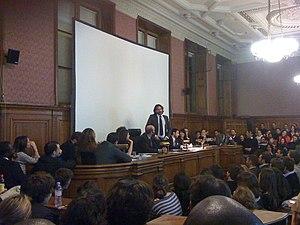
Frédéric Beigbeder répondant à son portrait «
La Conférence Berryer est un événement public français récurrent d'expression orale, existant depuis 1871, situé au palais de justice de Paris.